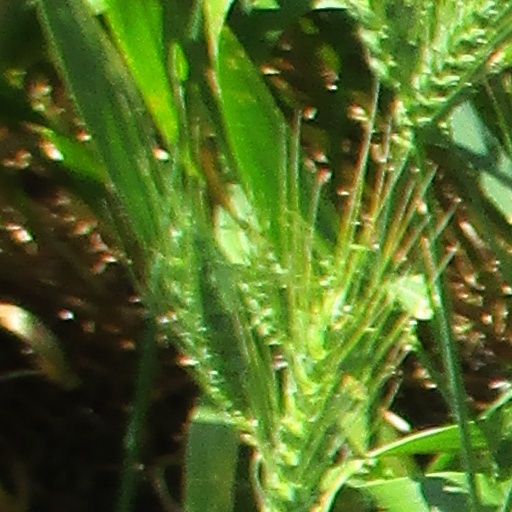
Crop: wheat